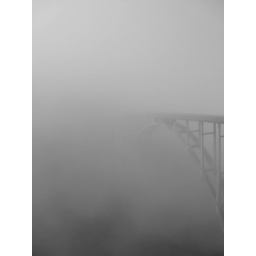
bridge in the clouds